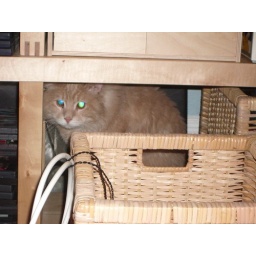
Riley in TV shelf